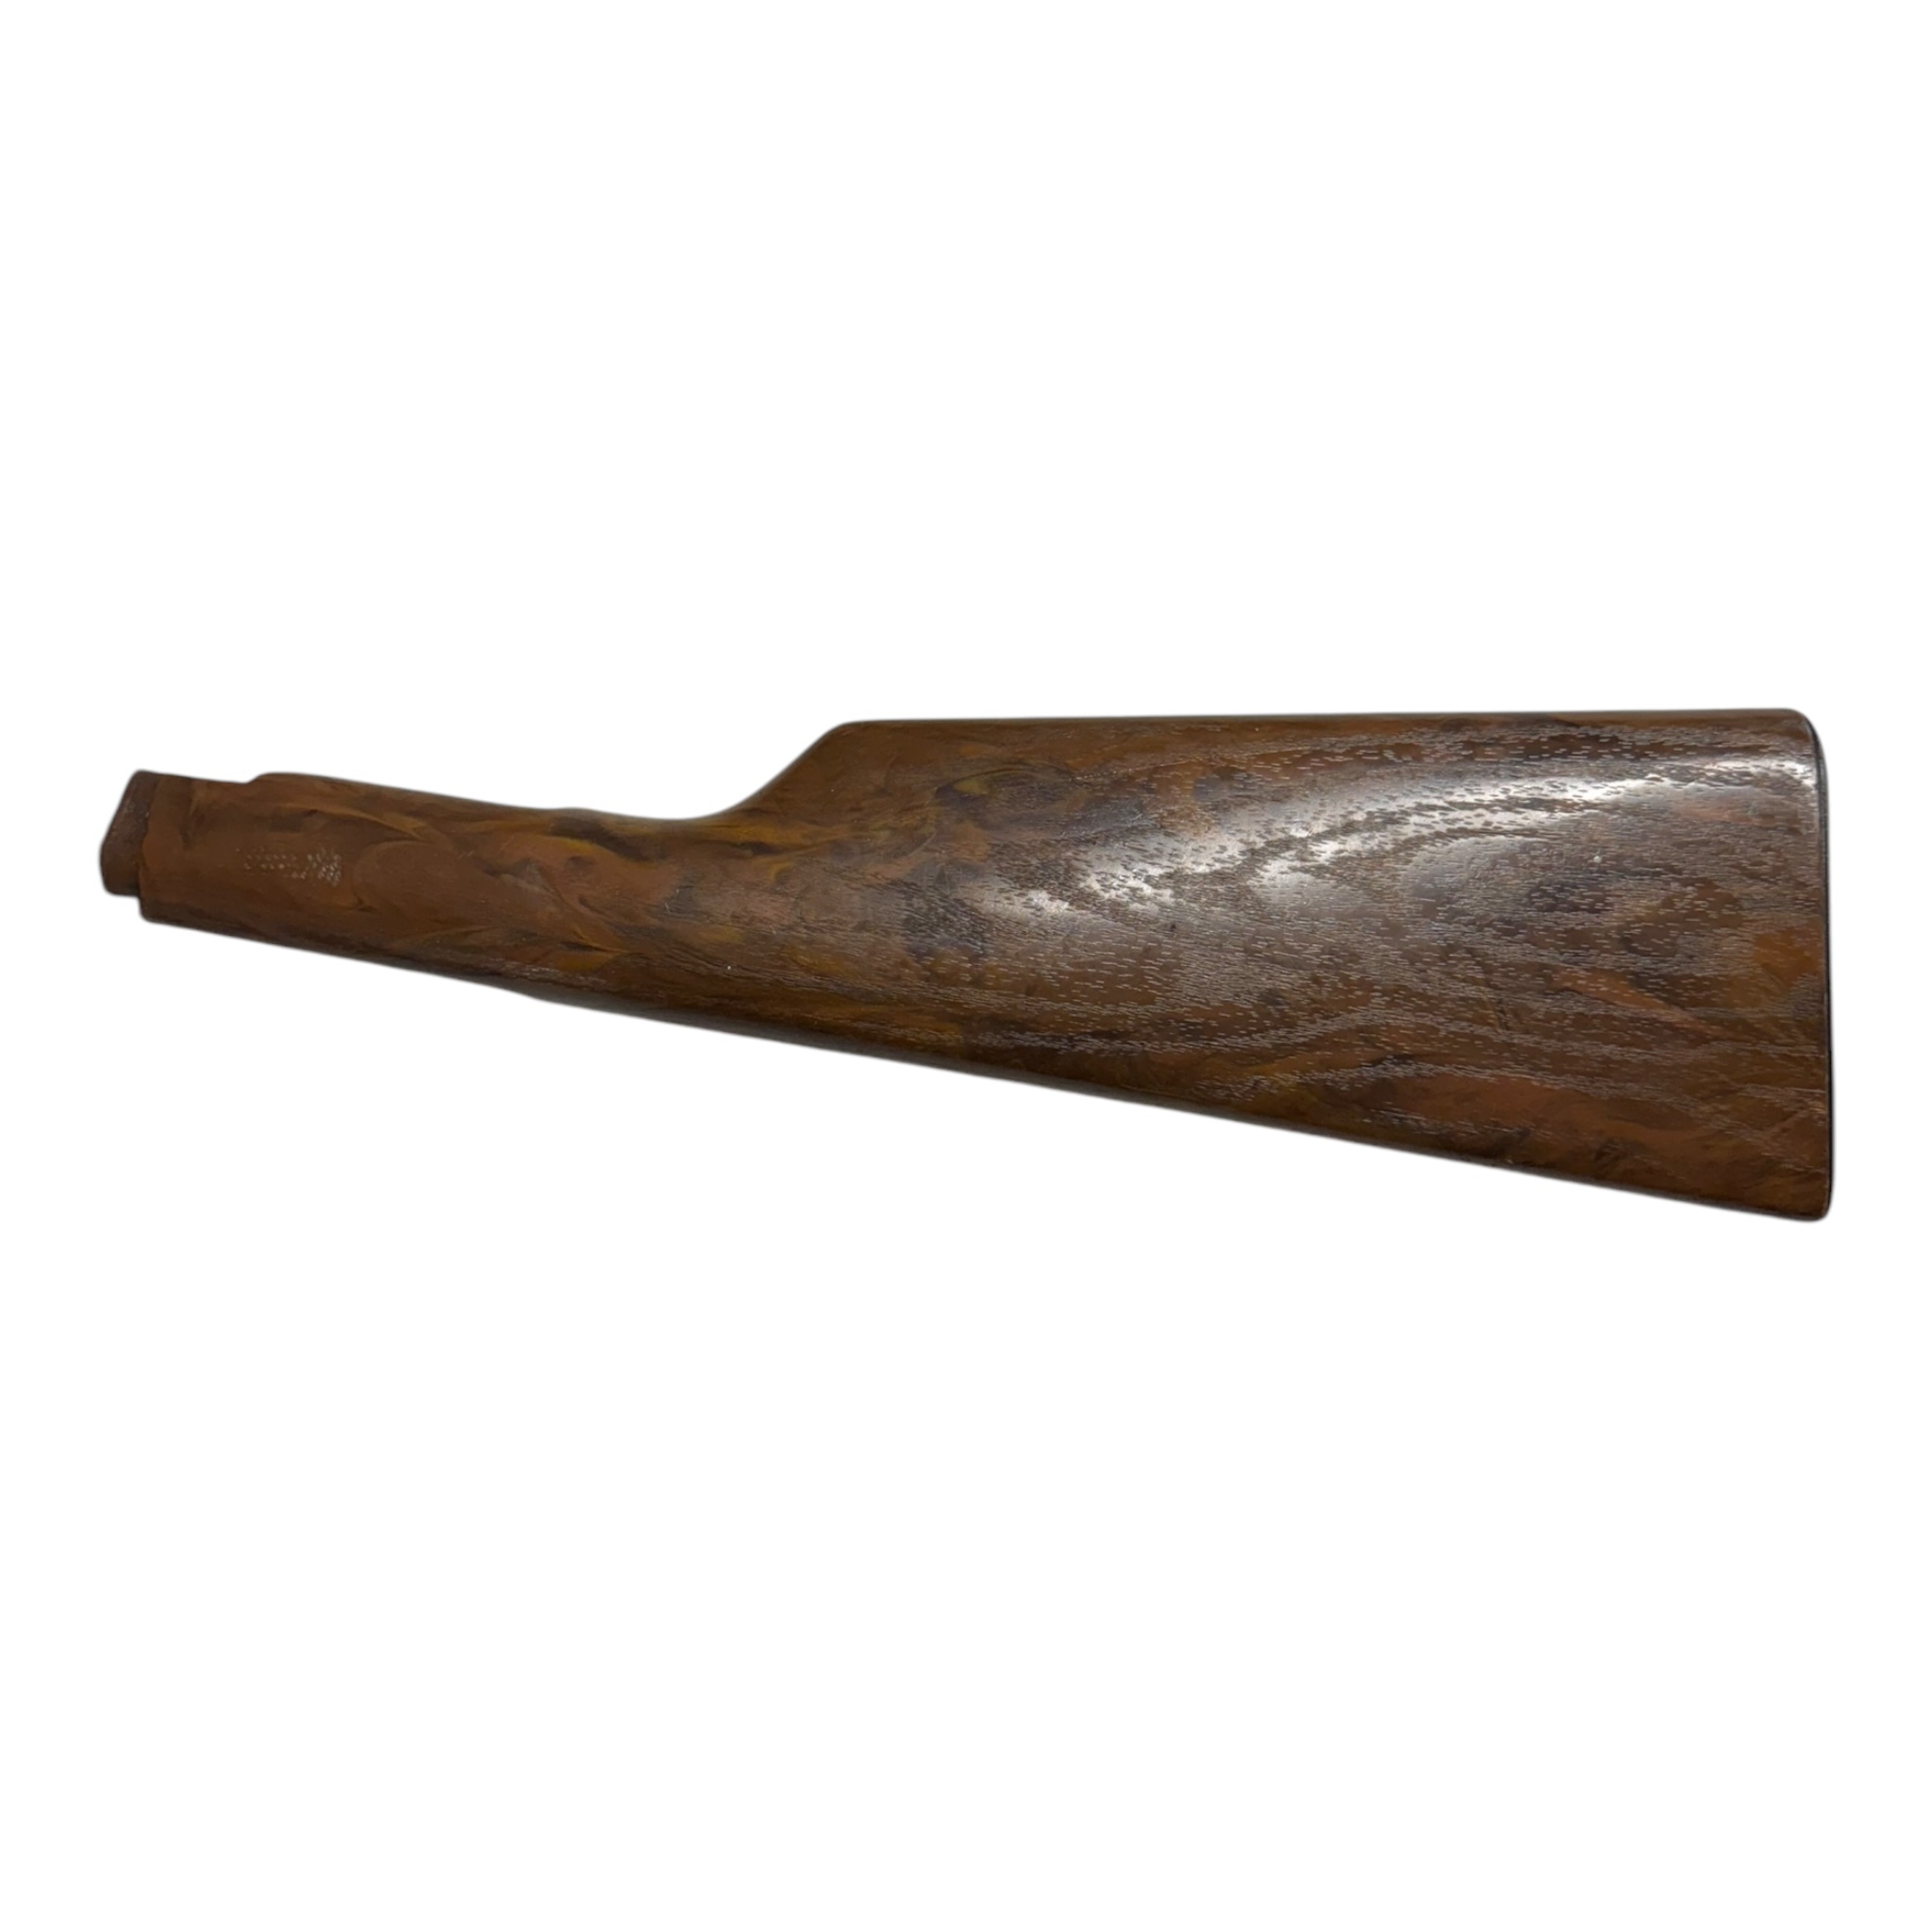
1894S Plastic stock
Plastic stock for Daisy 1894 Includes metal butt plate and screws. Has light scratching on plastic and butt plate is missing about 50% of paint.
Brand: Daisy
Category: Sporting Goods > Outdoor Recreation > Hunting & Shooting > BB Guns & Accessories > BB Gun Parts & Accessories